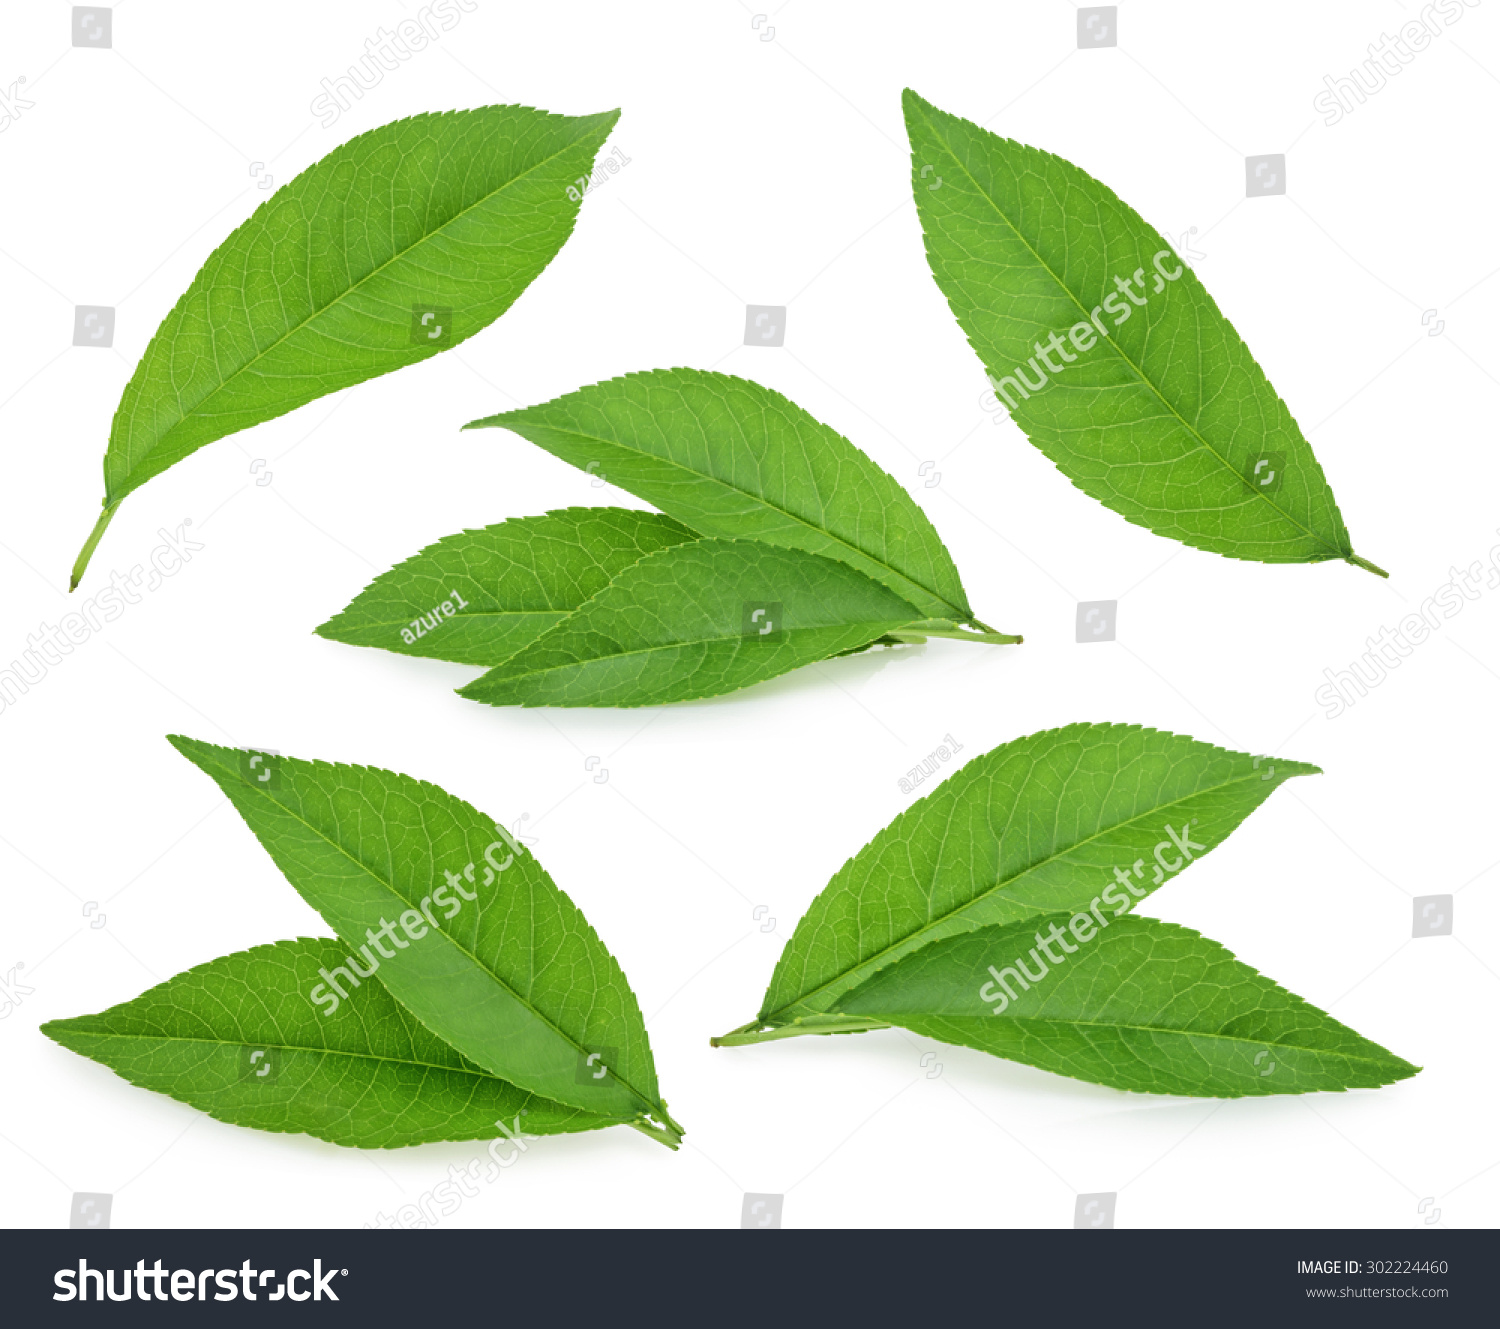
Labels: Peach leaf, Peach leaf, Peach leaf, Peach leaf, Peach leaf, Peach leaf, Peach leaf, Peach leaf, Peach leaf